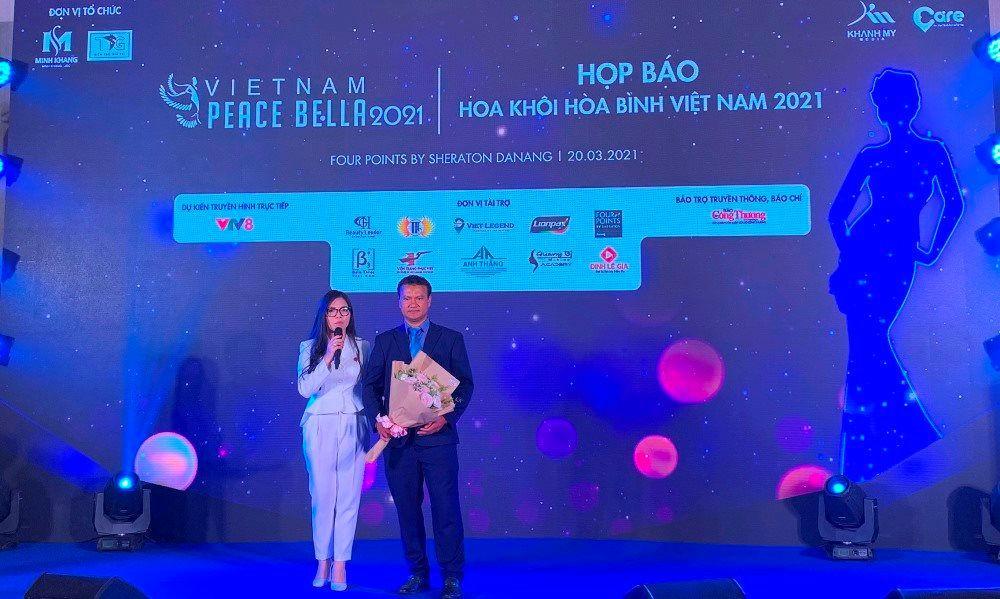
người bên phải người phụ nữ mặc áo trắng đang cầm bó hoa